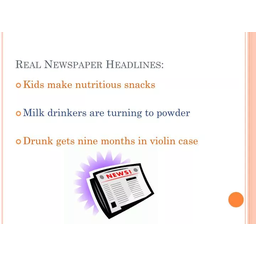
Label: paper